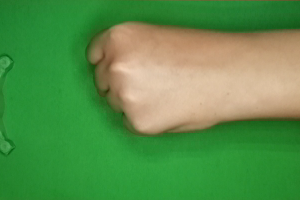
Label: rock